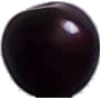
Label: Cherry Wax Black 1